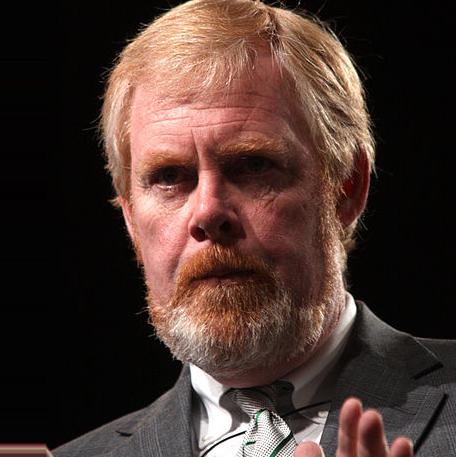
Age: 55